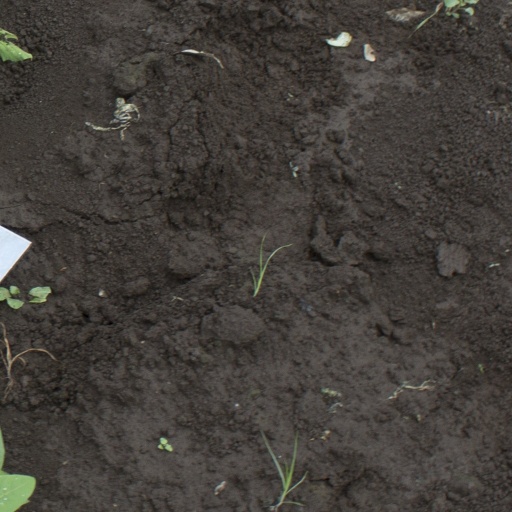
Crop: soybean